Western philosophy

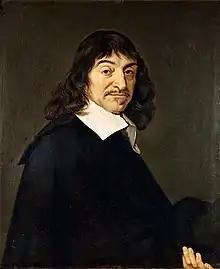
Portrait of René Descartes, after Frans Hals, second half of 17th century

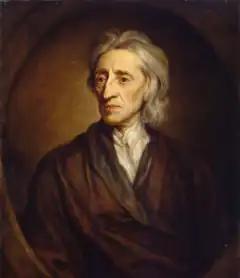
Portrait of John Locke, by Sir Godfrey Kneller, 1697

Modern philosophy and especially Enlightenment philosophy is distinguished by its increasing independence from traditional authorities such as the Church, academia, and Aristotelianism; a new focus on the foundations of knowledge and metaphysical system-building; and the emergence of modern physics out of natural philosophy.